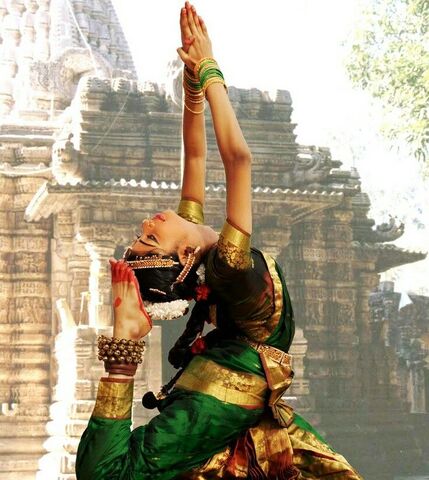
Dance form: bharatanatyam